Varig

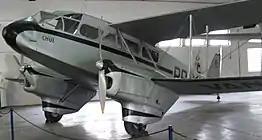
de Havilland Dragon Rapide PP-VAN exhibited at the MUSAL.

The first aircraft of VARIG was a ten-passenger Dornier Do J Wal flying boat, transferred from the assets of Condor Syndikat. This aircraft, named "Atlântico", was also the first aircraft registered in Brazil as P-BAAA. Operations started on 22 June 1927 with a flight from Porto Alegre to Rio Grande via Pelotas. Varig inherited the route rights from Condor Syndikat which since 22 February 1927 had operated the service.